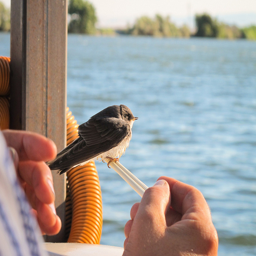
A small bird sitting on top of a bunch of sticks.
Small brown bird sitting on a white stick being held.
The man is holding the bird on chopsticks.
A bird that is sitting on a a stick.
A man holds a bird with a stick